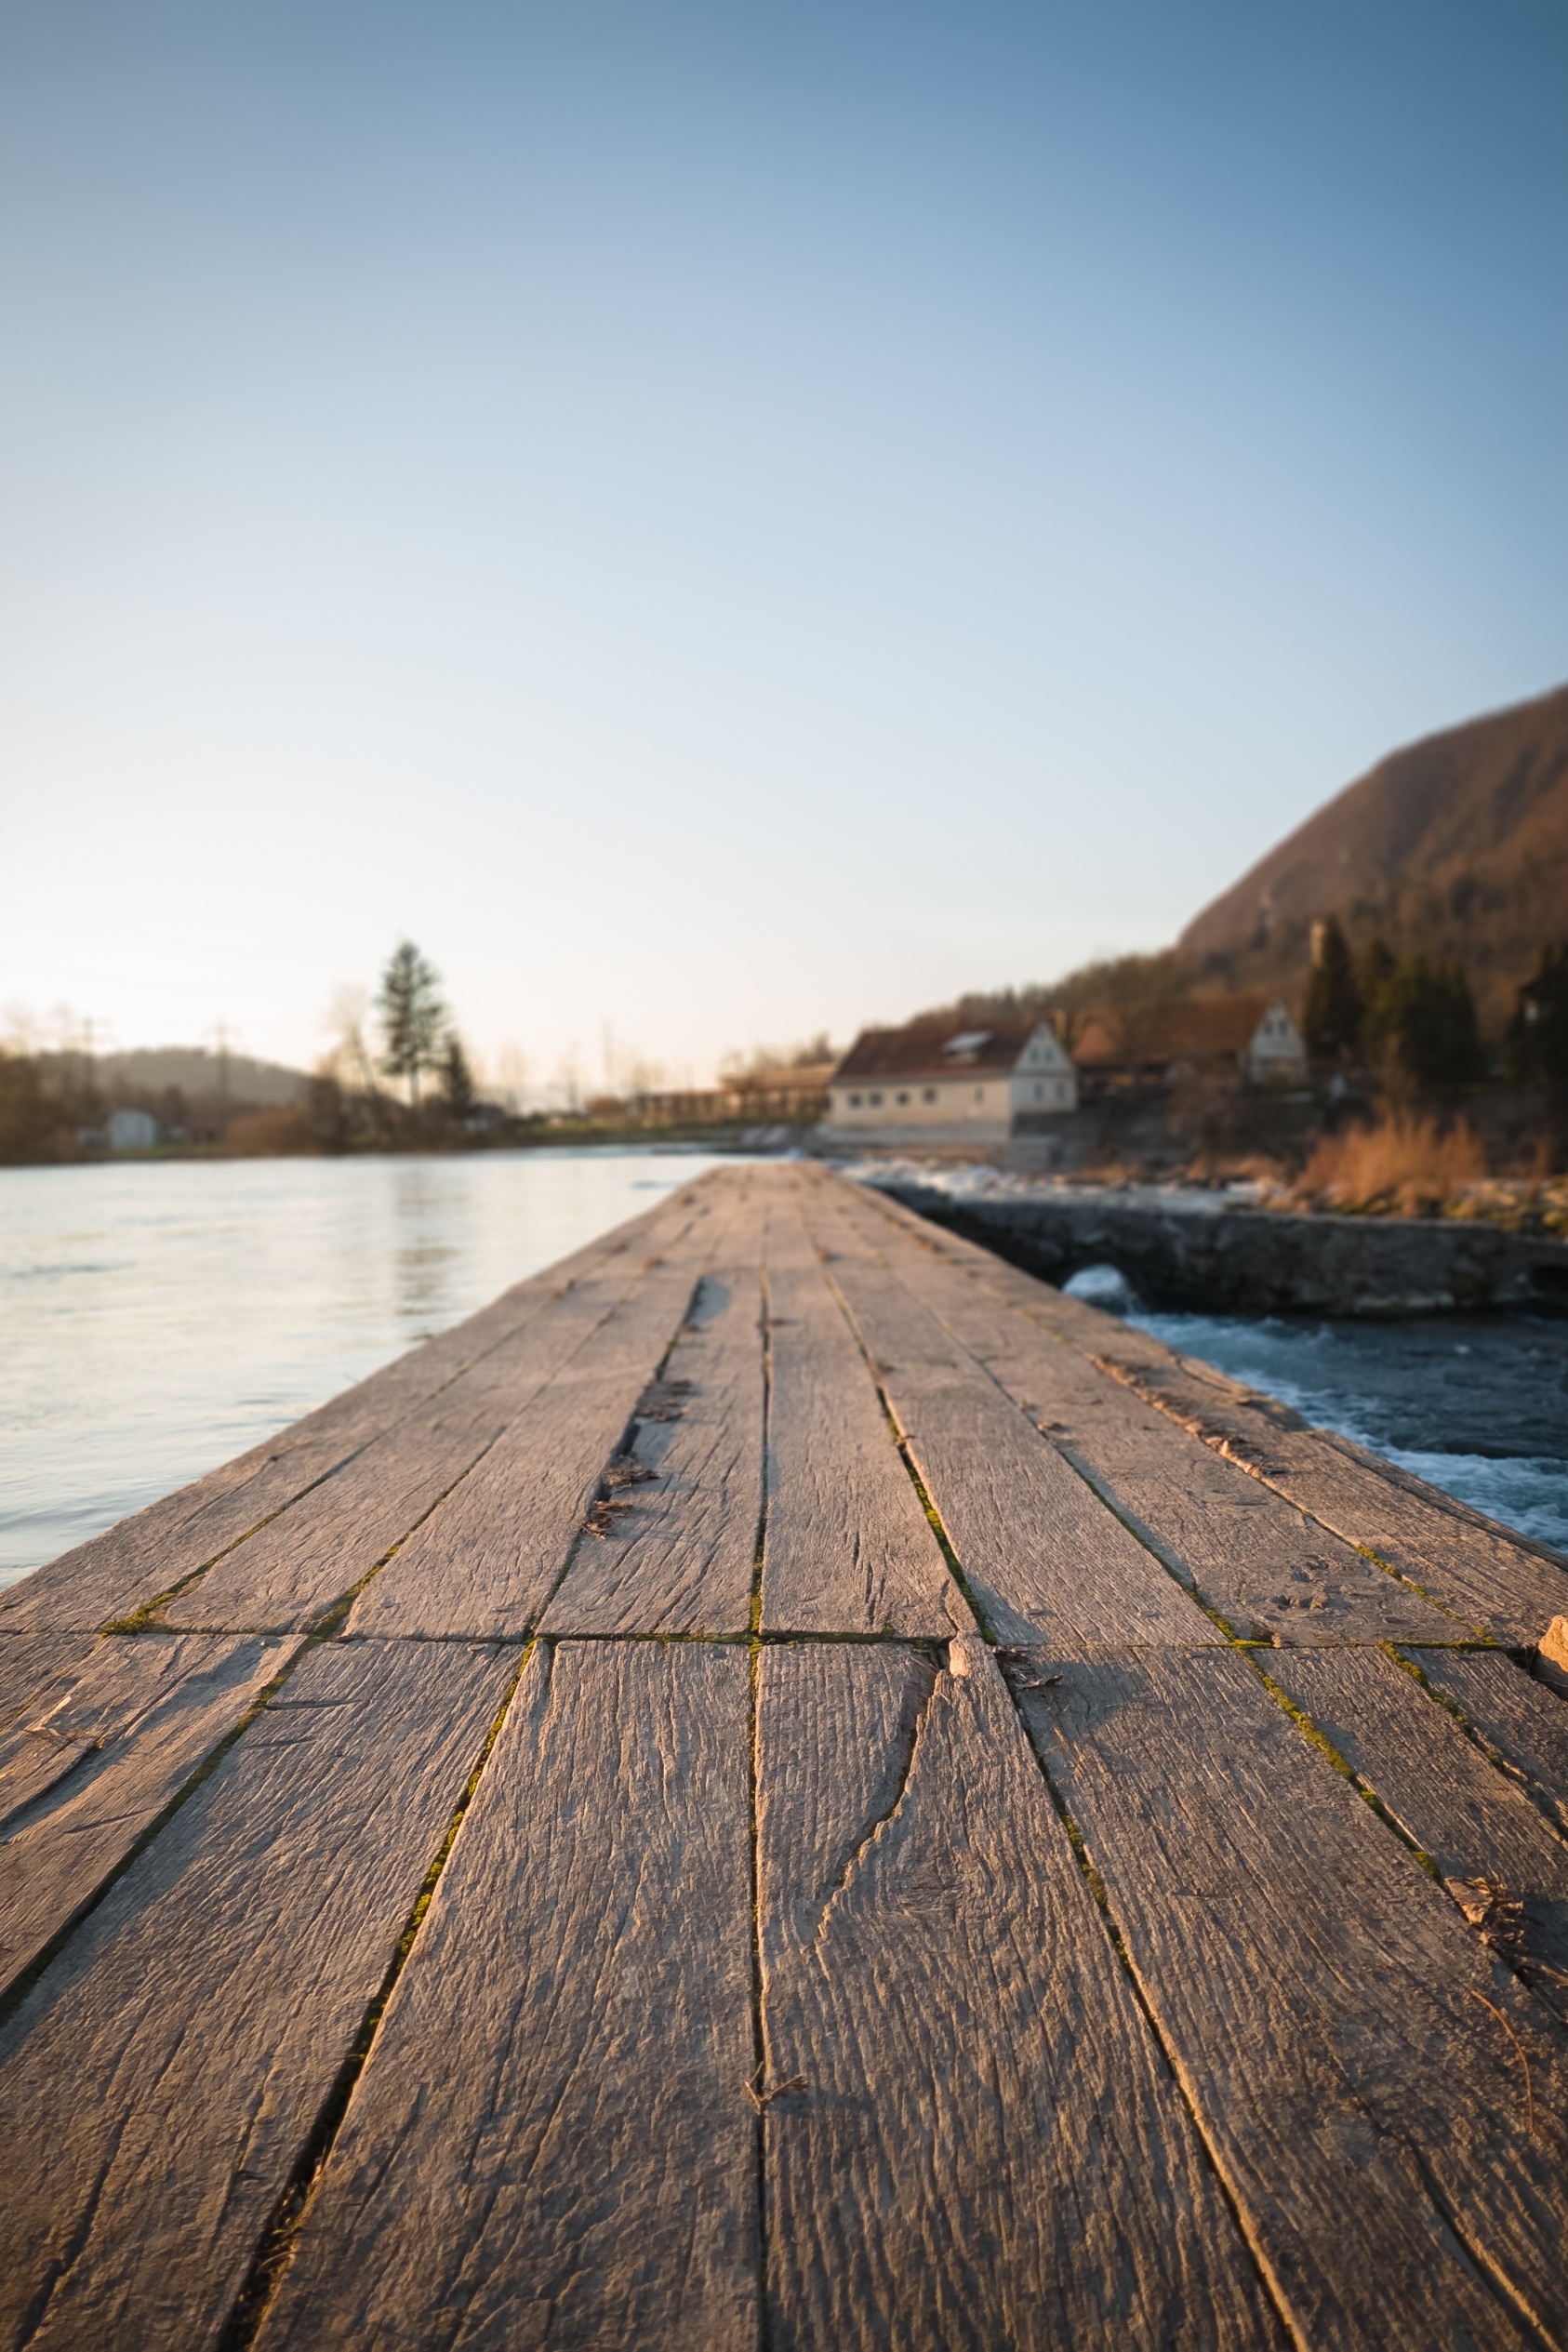
landscape, sea, coast, water, horizon, winter, boardwalk, wood, boat, sunlight, morning, shore, wave, lake, river, walkway, evening, reflection, vehicle, season, waterway, body of water